Les Beck

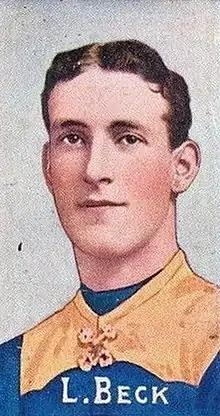
Cigarette card of Beck in 1909

James Harold Leslie Beck (5 January 1886 – 30 September 1961) was an Australian rules footballer who played for Carlton in the VFL during the early 1900s.